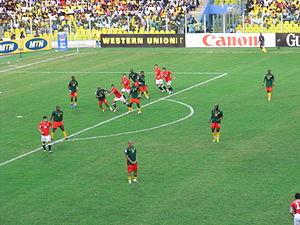
Il s'agit de la 26ᵉ édition de la Coupe d'Afrique des nations de football qui se tient généralement tous les deux ans en début d'année, organisée par la Confédération africaine de football.
Le football est le sport le plus populaire du Cameroun. L'équipe nationale, les Lions indomptables, est l'une des plus titrées d'Afrique avec cinq coupes d'Afrique des nations. Les joueurs camerounais les plus connus sont Roger Milla et Samuel Eto'o.
L'équipe d'Égypte de football appelée également l'équipe des Pharaons est constituée par une sélection des joueurs égyptiens sous l'égide de la Fédération d'Égypte de football. L'équipe est également celle qui a connu le plus de succès en Afrique avec sept Coupes d'Afrique des nations dont trois d'affilée. L'Égypte fait partie des trois équipes africaines à avoir atteint le top 10 du classement mondial de la FIFA.
Les Lions Indomptables est la sélection de joueurs camerounais représentant le pays lors des compétitions internationales de football masculin, sous l'égide de la Fédération camerounaise de football.